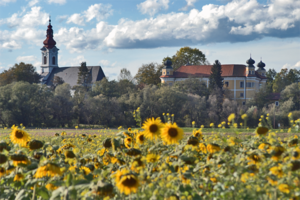
Gleinstätten est une commune autrichienne du district de Leibnitz en Styrie.